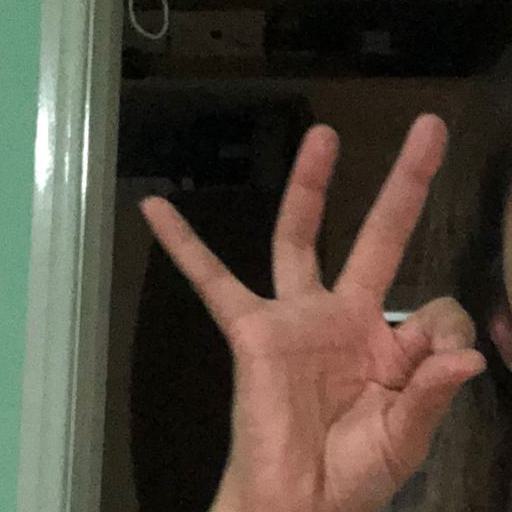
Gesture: ok